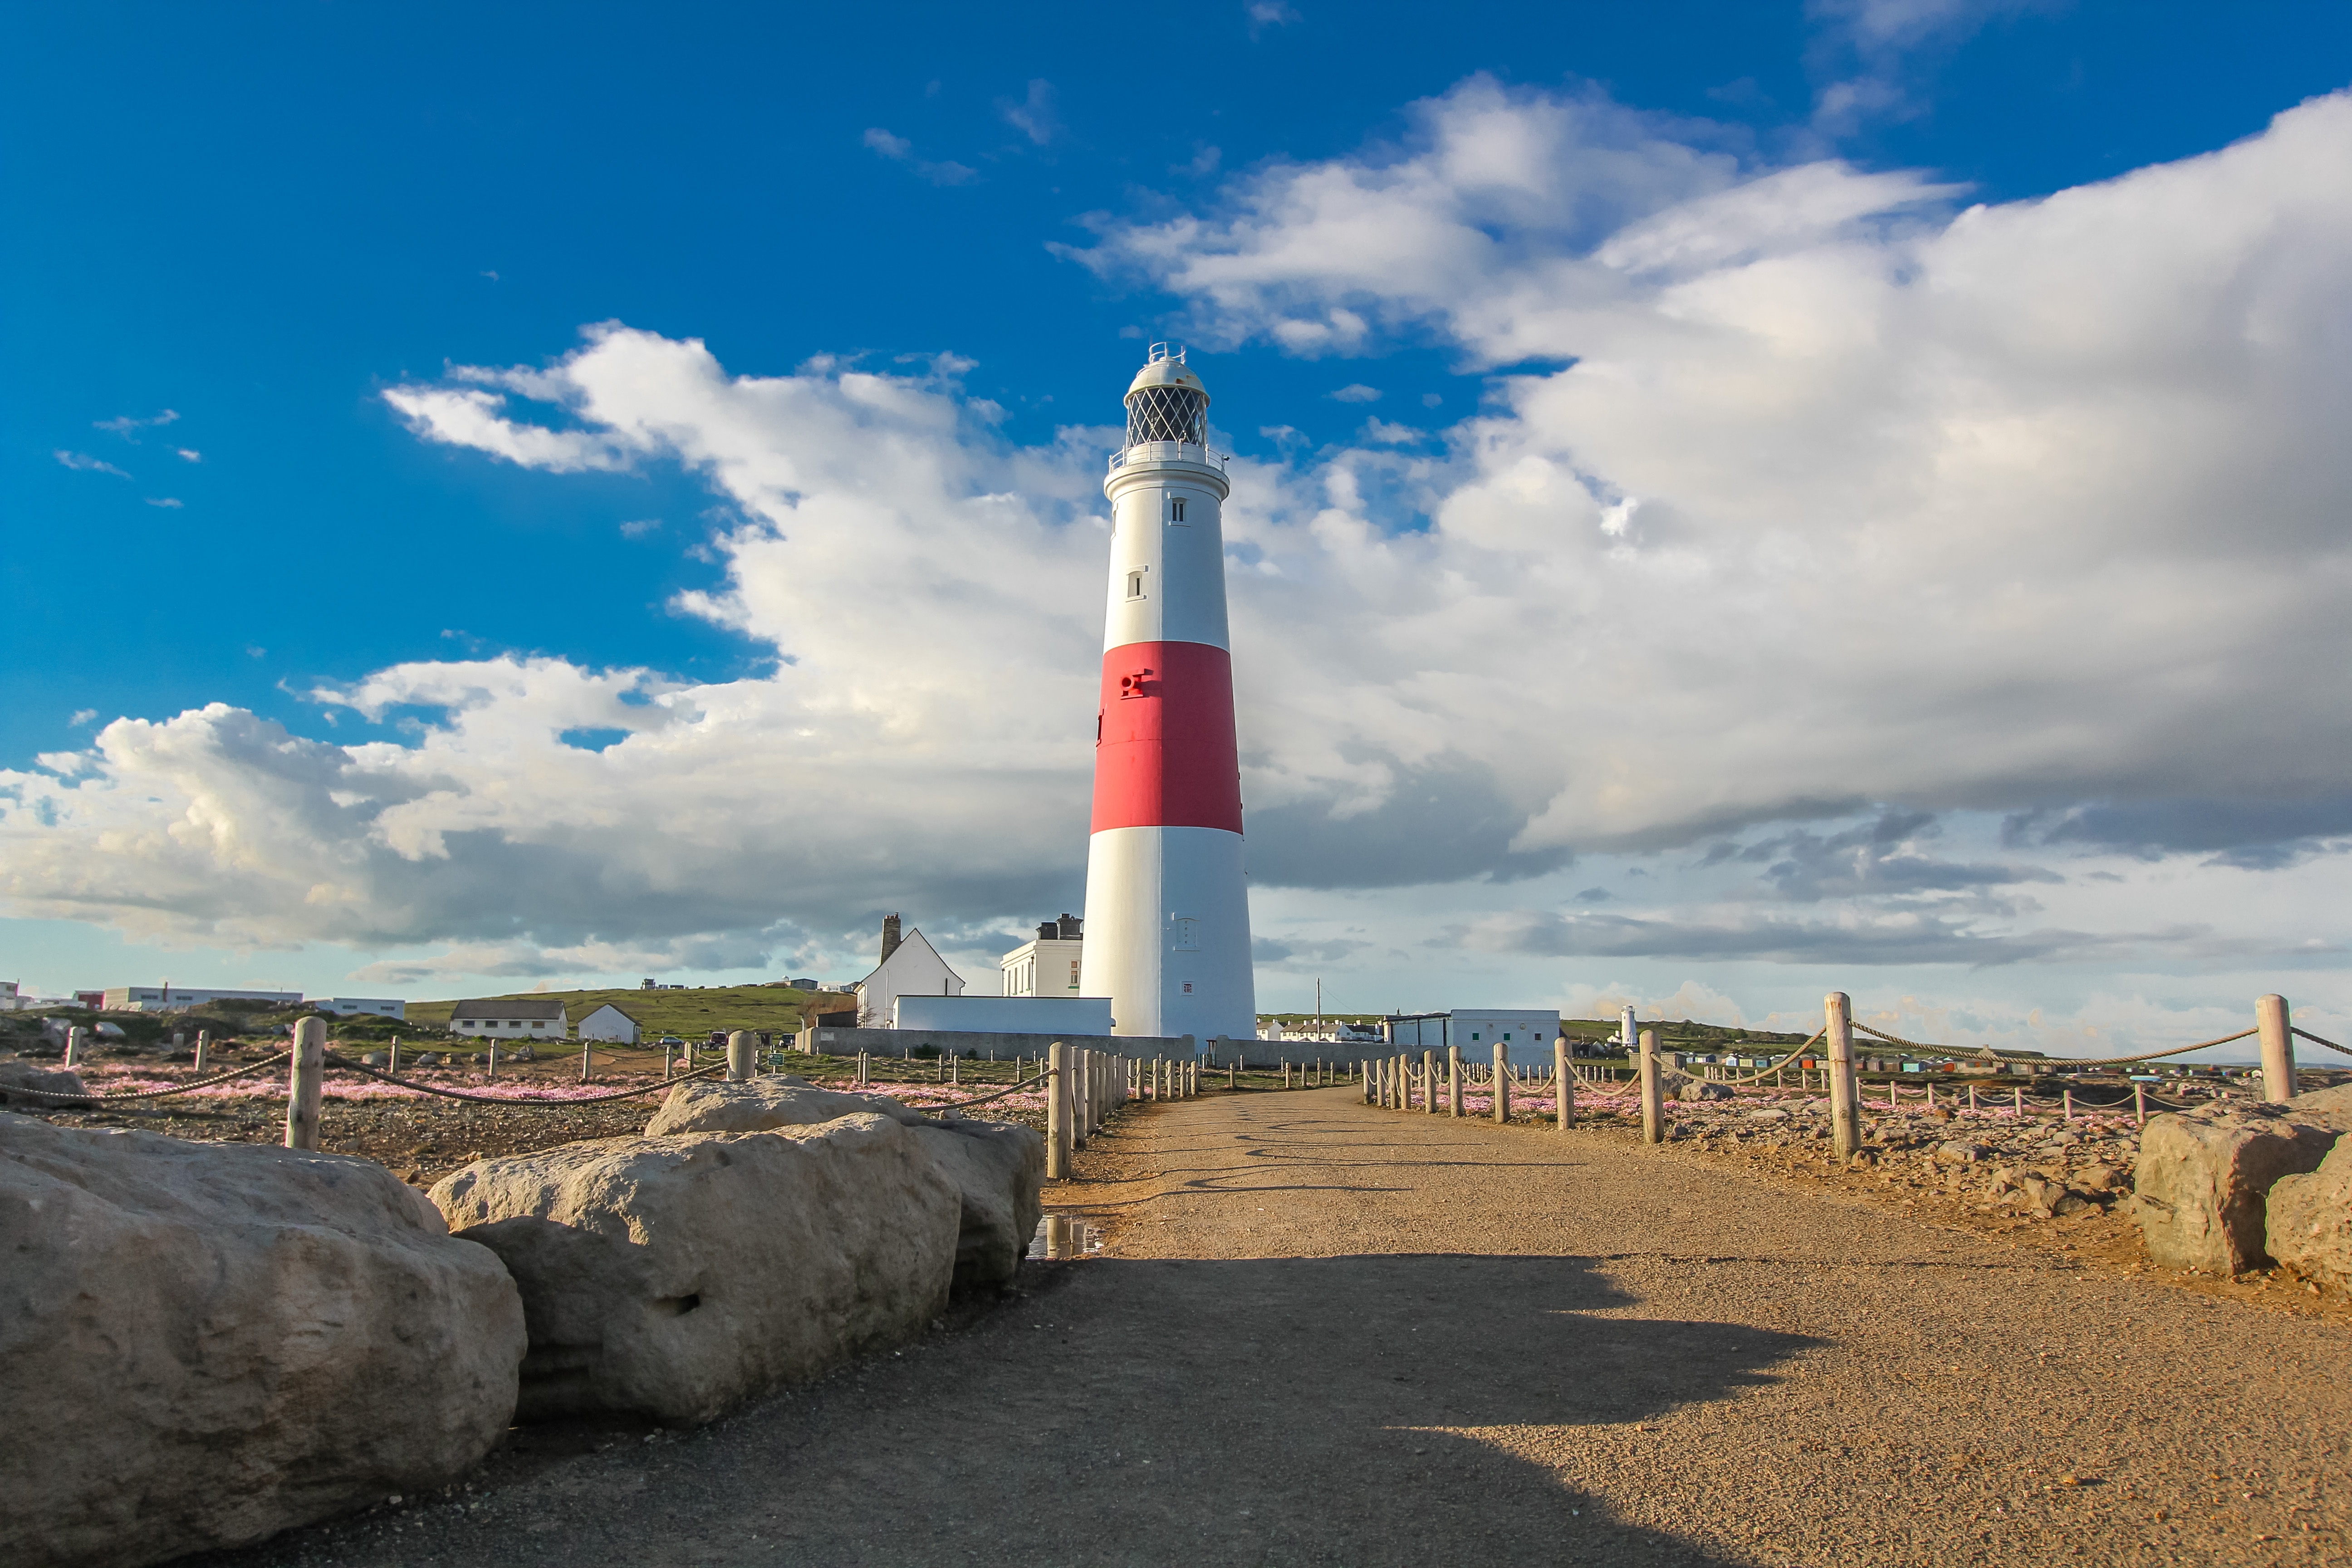
beach, sea, coast, ocean, cloud, lighthouse, sky, vehicle, tower, england, breakwater, cape, portland